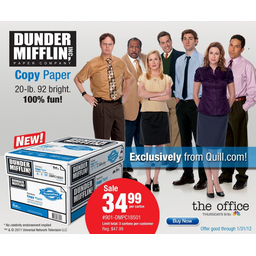
Label: paper